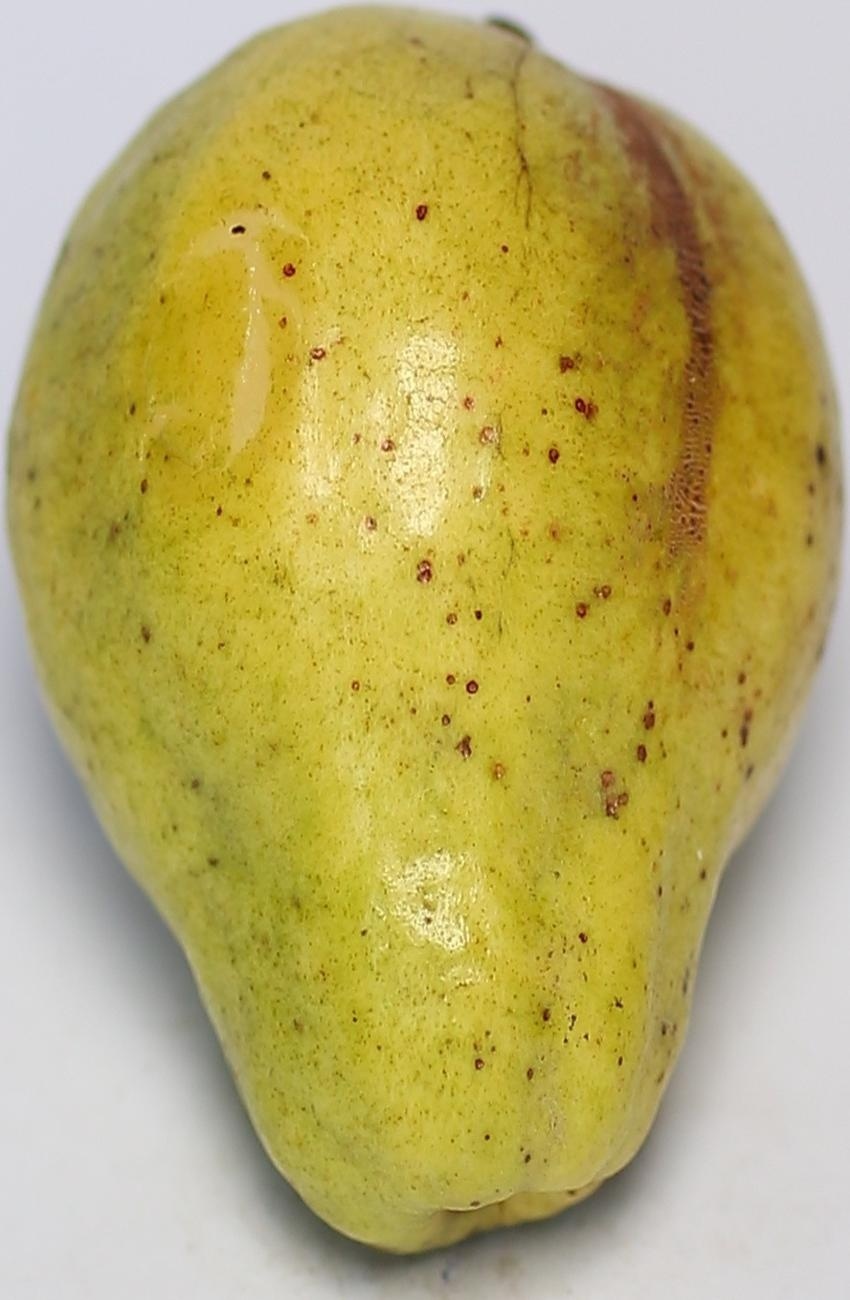
Maturity: mature-green
Variety: local-sindhi